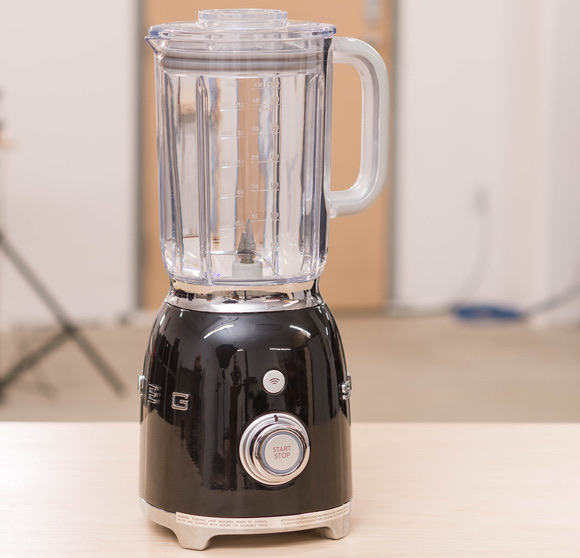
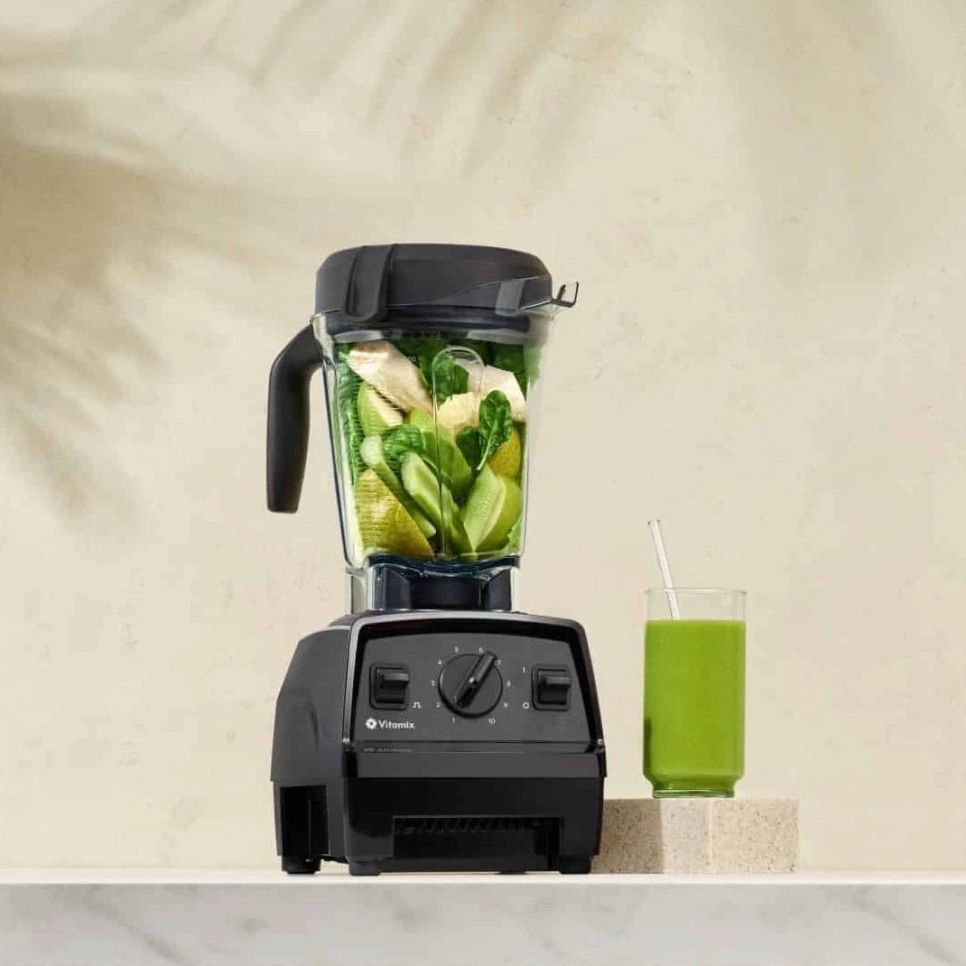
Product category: items_blender
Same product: no